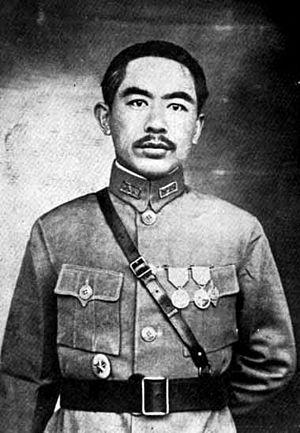
La période des seigneurs de la guerre chinois est une expression qui désigne la période de guerre civile de l'histoire de la Chine allant de 1916 à 1937. Au cours de cette période, la Chine s'est morcelée en de nombreuses factions et cliques militaires. Cela s'est amorcé au début de 1916 avec la mort de Yuan Shikai et s'est fini avec la fin de l'expédition du Nord et la réunification chinoise de 1928. Mais après cette date, il subsistait en Chine de puissants gouverneurs militaires locaux indépendants jusqu'à l'invasion japonaise de 1937 et la constitution du second front uni. Il faudra attendre la fin de la guerre civile chinoise en 1949 et la victoire de Mao Zedong pour que la Chine n'ait plus de seigneurs de la guerre.
Sheng Shicai est un seigneur de la guerre chinois qui dirigea la province du Xinjiang du 12 avril 1933 au 29 août 1944.